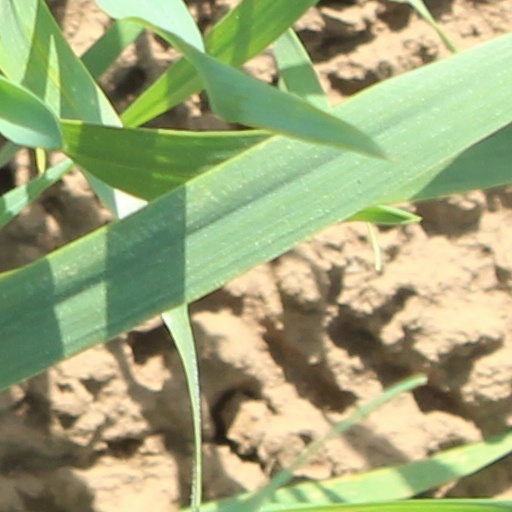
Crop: wheat